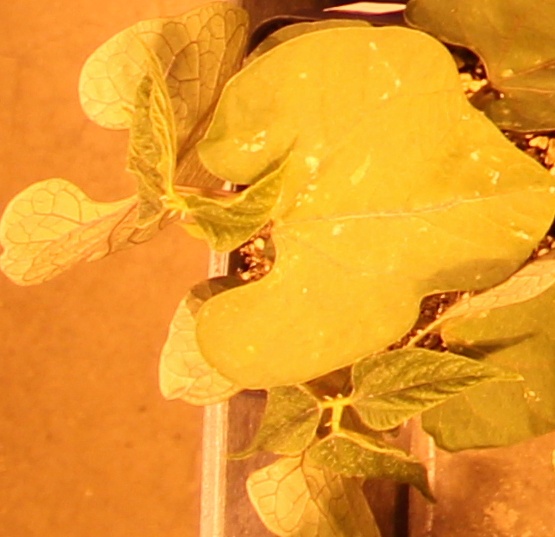
Label: Blackbean